Pete Kelly (Alaska politician)

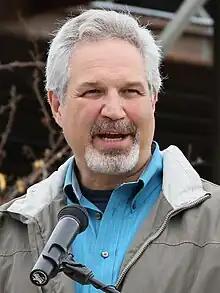
Kelly in 2014

Peter Gene Kelly (born June 3, 1956) is an American politician who served as a member of the Alaska Senate. He also served as President of the Alaska State Senate from 2017 to 2019. Kelly previously served in the Alaska Legislature in the Alaska House of Representatives and Senate from 1995 until 2003. He was defeated for re-election in 2018, losing to state representative Scott Kawasaki.